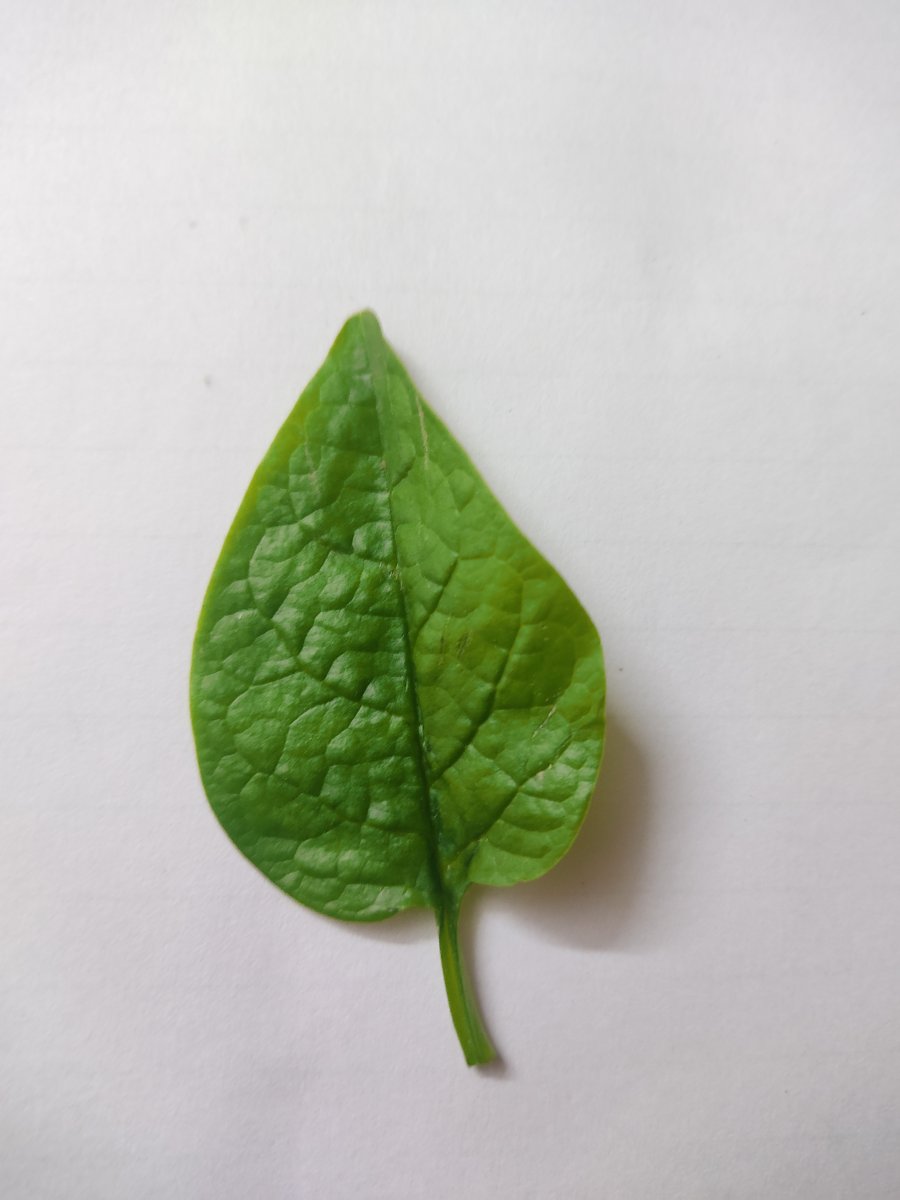
Label: Healthy-Leaf